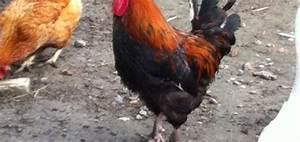
chicken